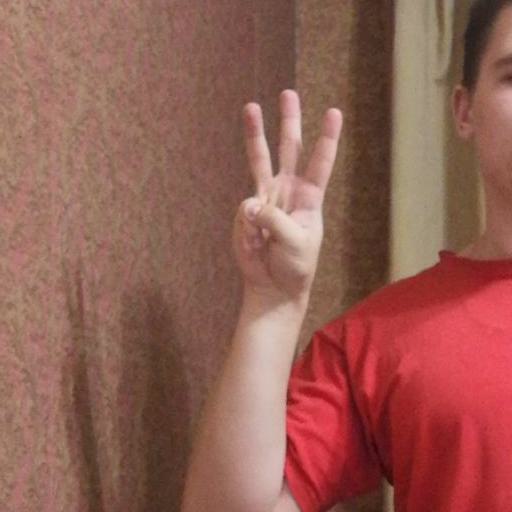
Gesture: three